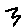
Label: 3